Donald McKay

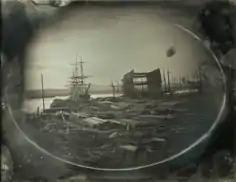
McKay Shipyard, East Boston, c. 1855

In 1845 McKay, as a sole owner, established his own shipyard on Border Street, East Boston, where he built some of the finest American ships over a career of almost 25 years.